Prelude in C minor, BWV 999

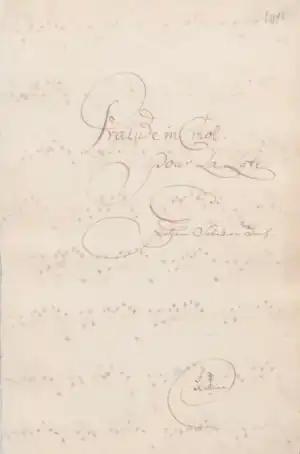
Title page of D-B Mus.ms. Bach P 804, Fascicle 19, Johann Peter Kellner's manuscript copy of the "Prælude in C mol: pour La Lute".

The Prelude in C Minor, BWV 999, is, according to its only extant 18th-century manuscript, a composition for lute by Johann Sebastian Bach. In the manuscript, conserved as Fascicle 19 of Mus.ms. Bach P 804 at the Berlin State Library, Johann Peter Kellner wrote the piece down in keyboard notation. The time of origin of the work is not known: possibly Bach composed it in his Köthen period, that is, between 1717 and 1723, or the early years of his ensuing Leipzig period. Kellner's copy was produced after 1727, but before Bach's death in 1750.